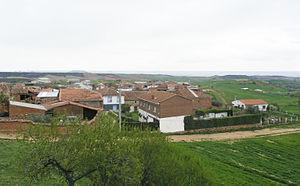
Robledillo de Mohernando est une commune d'Espagne de la province de Guadalajara dans la communauté autonome de Castille-La Manche.